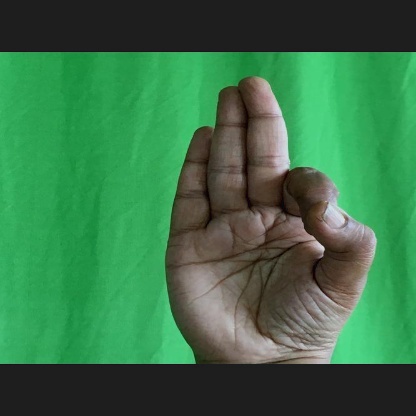
Mudra: Aralam